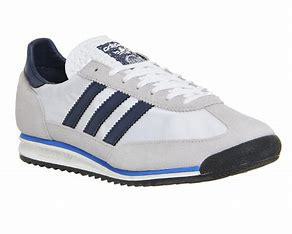
Brand: Adidas
Model: SL 72